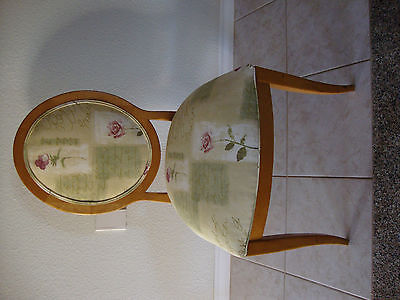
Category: chair